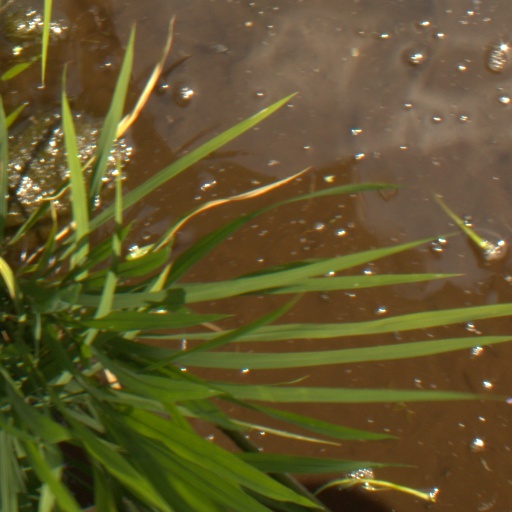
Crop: rice